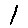
Label: 1